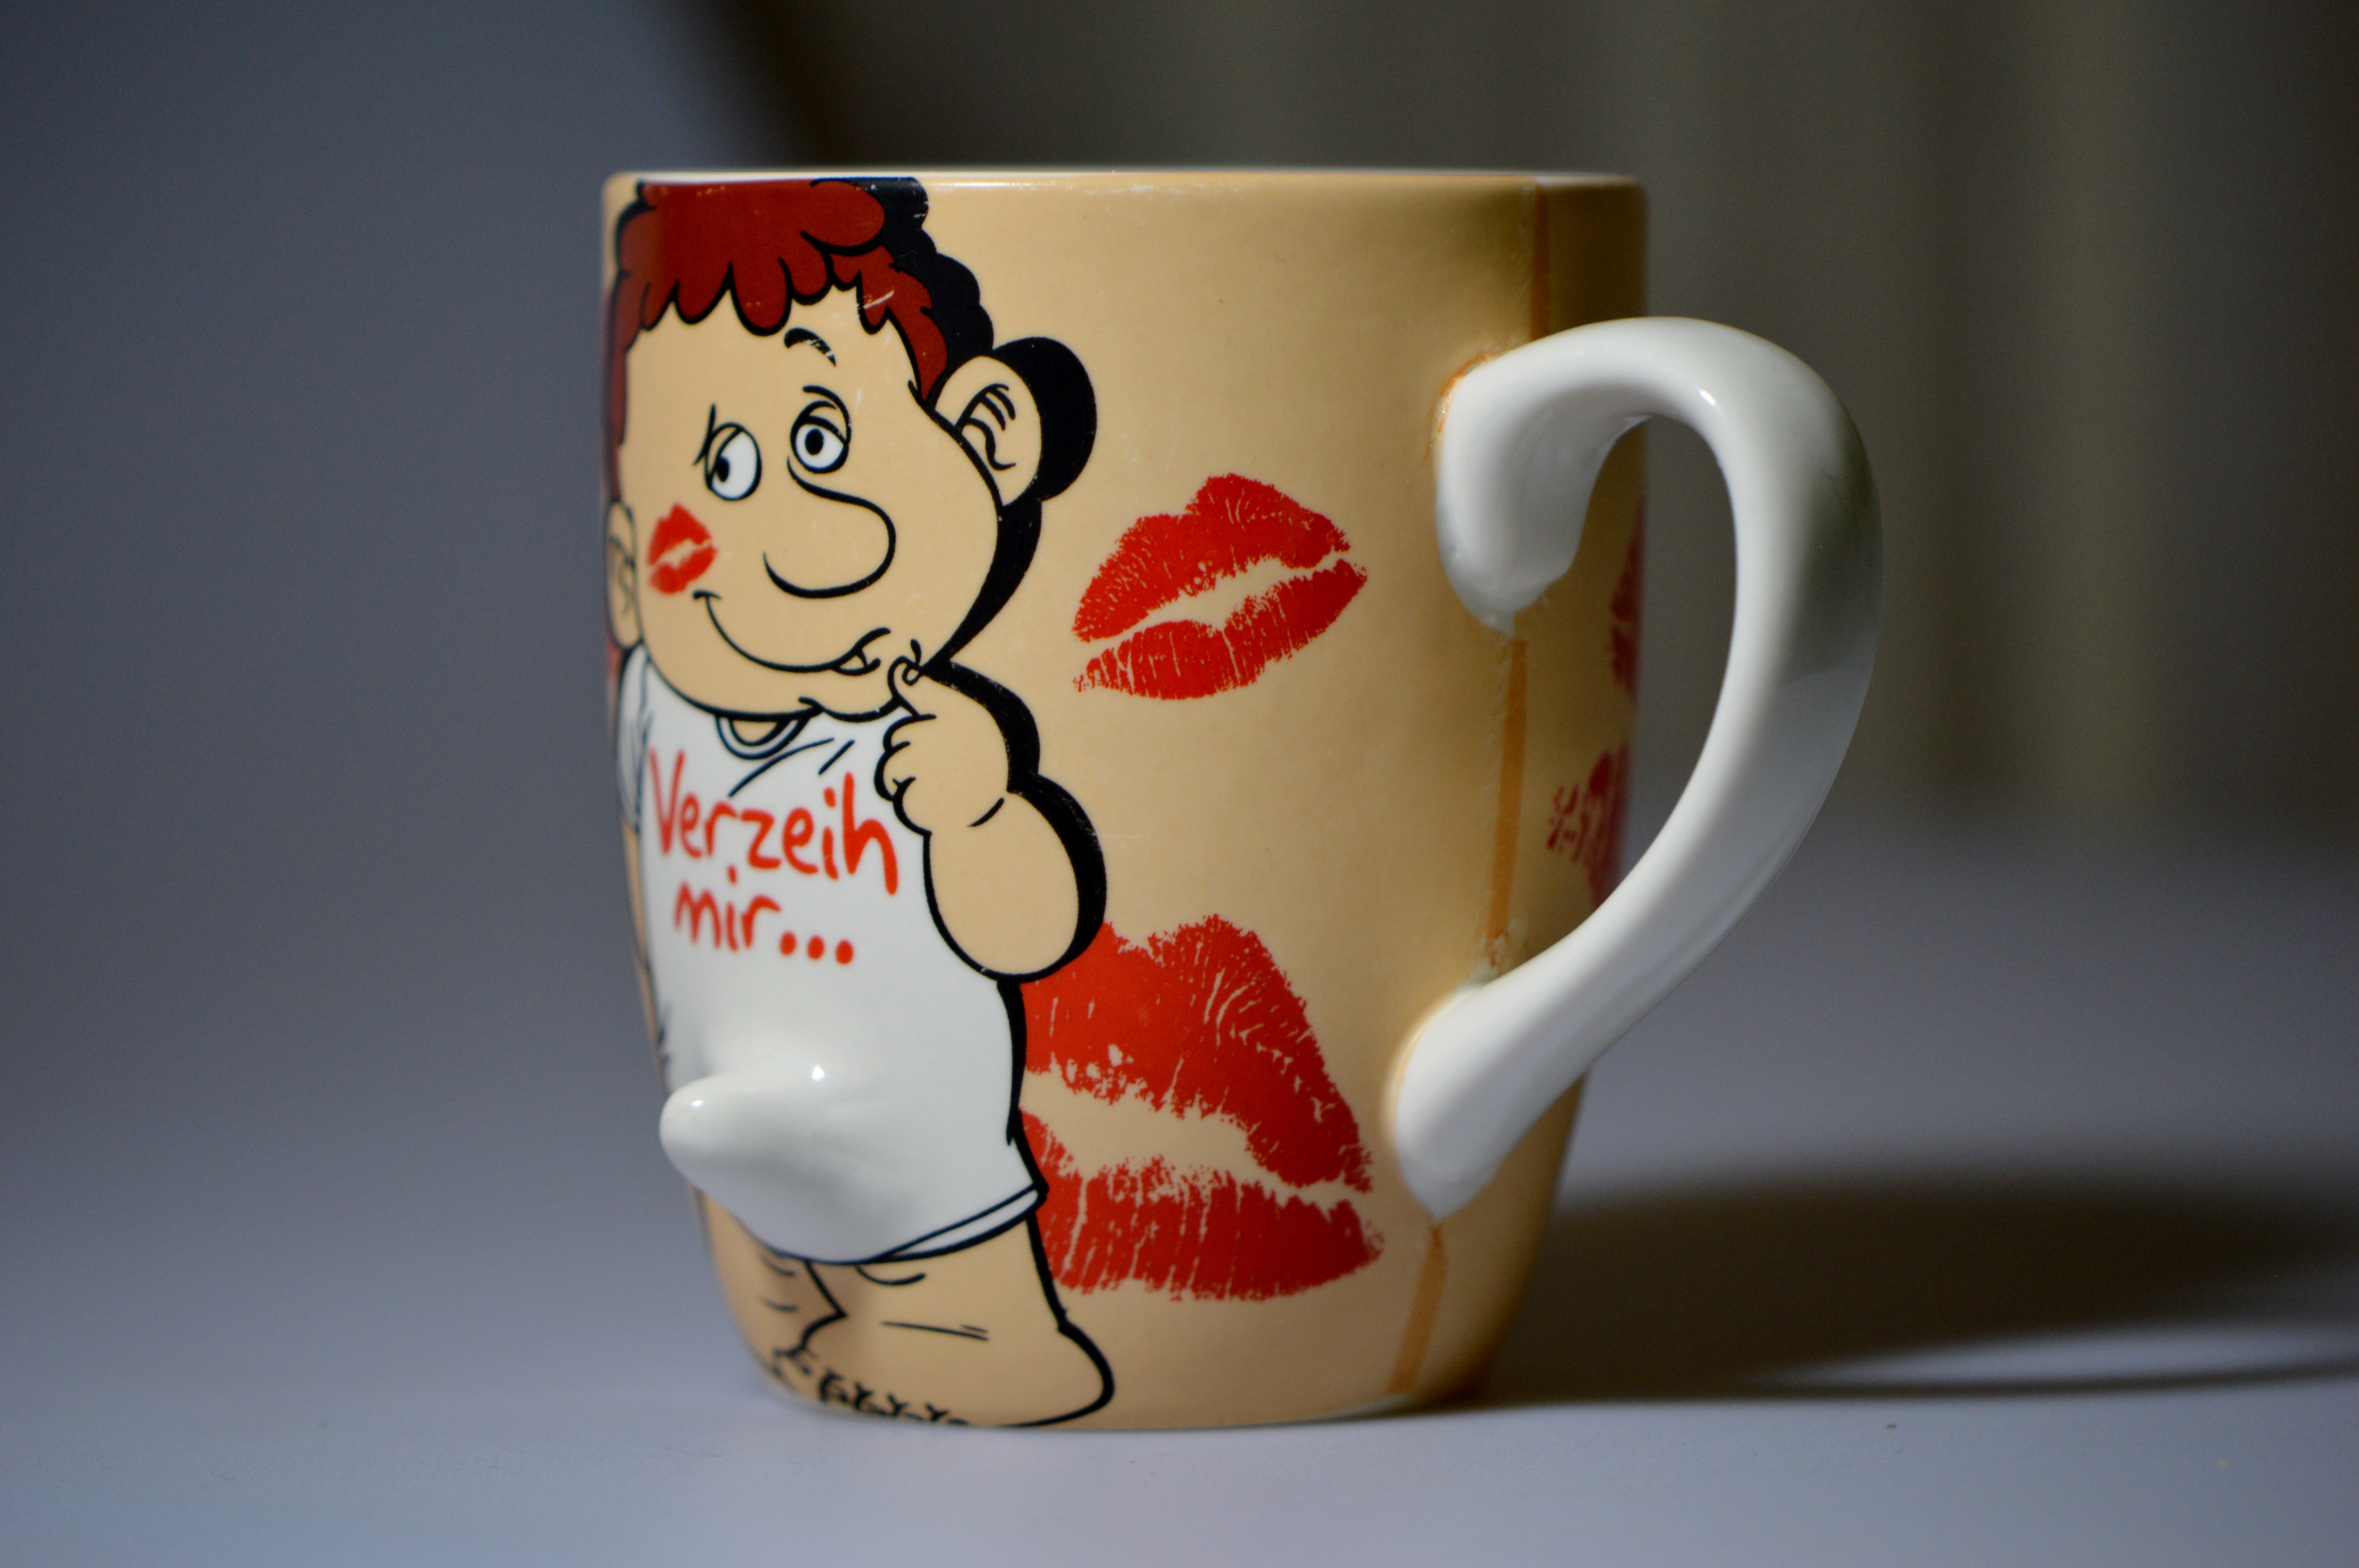
white, flower, cup, love, red, ceramic, drink, coffee cup, art, funny, organ, porcelain, forgive, excuse me, drinkware, repentance